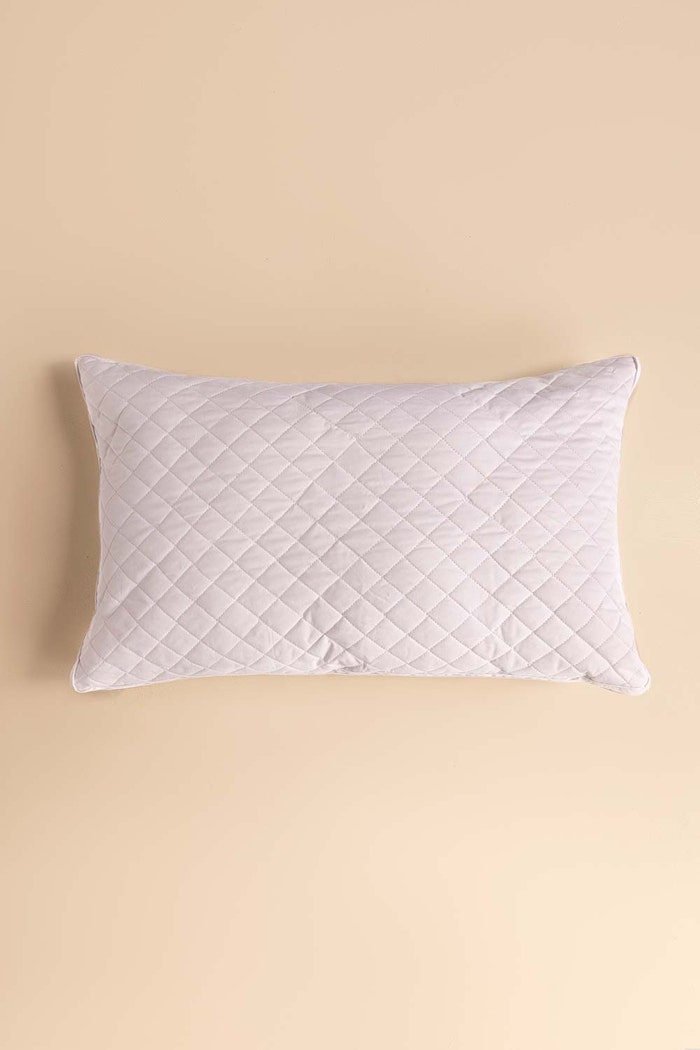
white quilted cotton pillow